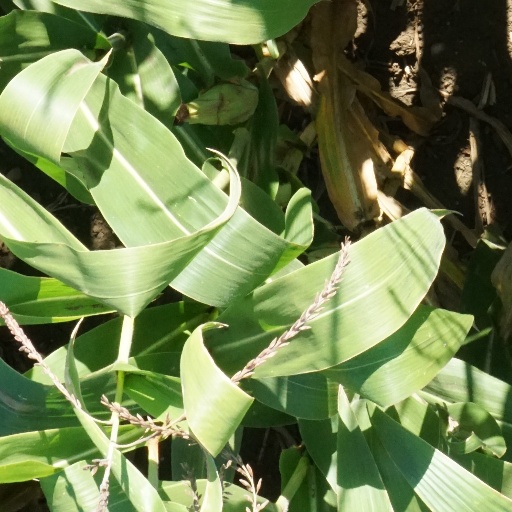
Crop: maize; corn